Pat Narduzzi

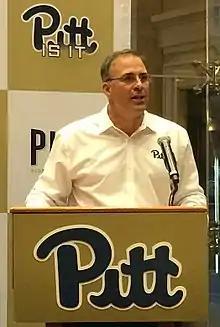
Narduzzi in 2015

Patrick Regan Narduzzi (born April 22, 1966) is an American football coach and former player. Since 2015, he has been the head coach of the University of Pittsburgh. He was formerly the defensive coordinator at Michigan State. He attended Youngstown State University and the University of Rhode Island. He earned his master's degree from Miami University.